Bahíyyih Khánum

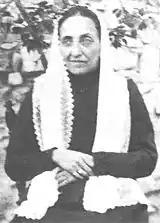
Bahíyyih, known as "the Greatest Holy Leaf".

It was in 1898 that the first Western pilgrims visited ʻAbdu'l-Bahá and Bahíyyih in Palestine, including Phoebe Hearst, Lua Getsinger, Ella Goodall Cooper, the first African-American Baháʼí Robert Turner, May Maxwell, amongst others. Despite her poor health, Bahíyyih Khánum received these pilgrims. The pilgrimage profoundly affected Bahíyyih Khánum and was a source of happiness for ʻAbdu'l-Bahá's family in the penal colony. Due to cultural and religious attitudes in Acre, Bahíyyih spent more of her time with the female pilgrims rather than the male ones. Lady Blomfield writes that Bahíyyih Khánum was "passionately attached", to her brother and the memory of her parents. She describes her "sense of humour", and "remarkable" intelligence. Shortly after the pilgrimage, Bahíyyih wrote a letter to a Persian Baháʼí woman writing: